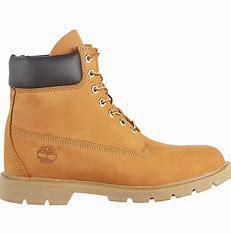
Brand: Timberland
Model: 6 Inch